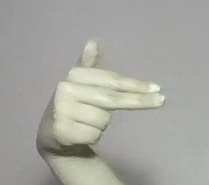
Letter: ghain